The Imaginarium of Doctor Parnassus

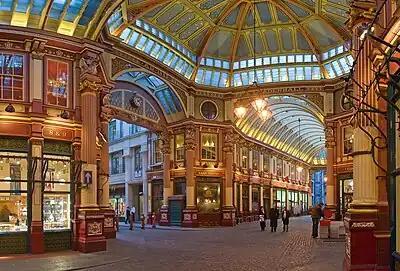
The restyled show debuts in Leadenhall Market.

Gilliam also positively recalled people's commitment to Ledger's memory: "Everyone in the cast and everyone in the crew was determined that this film would be finished and everybody worked longer, harder and somehow we got through. It was really [...] people's love for Heath that propelled this thing forward." "All the actors already in the film had to change their schedules, and there wasn't a moment's hesitation. [...] They all said, 'We'll do what's necessary.' It's really a love letter to Heath by everybody involved. He was beloved by so many."